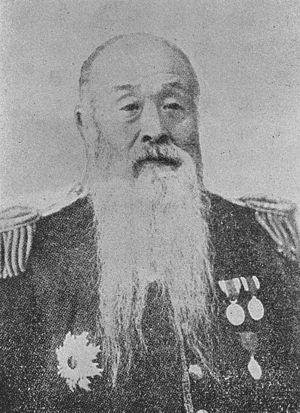
Le vicomte Yuri Kimimasa, né le 11 novembre 1829 à Fukui au Japon et décédé à l'âge de 82 ans le 28 avril 1912, est un samouraï qui devient homme politique et entrepreneur durant l'ère Meiji. Il utilisa le pseudonyme Mitsuoka Hachirō durant la restauration de Meiji de 1868.